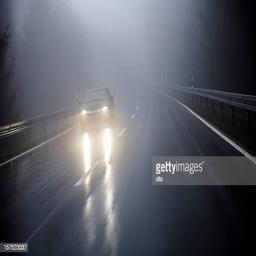
dense fog on the country road , oncoming traffic